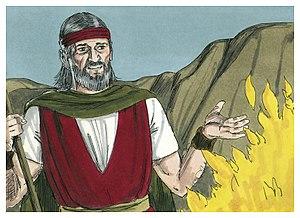
Illustration biblique du livre de la Exode chapitre 4 עברית: 4 האיור המקראי של change me! פרק हिन्दी: {{{hi}}} अध्याय change me! की पुस्तक की बाइबिल चित्रण Bahasa Indonesia: Ilustrasi Alkitab dari Kitab Keluaran pasal 4 Italiano: Illustrazione biblica del libro della change me! Capitolo 4 日本語: change me!4章の本の聖書の実例 Jawa: Ilustrasi Alkitab saking Kitab Pangentasan pasal 4 한국어: change me! 4 장 장부의 성경 그림 Bahasa Melayu: Ilustrasi Alkitab dari Kitab Keluaran pasal 4